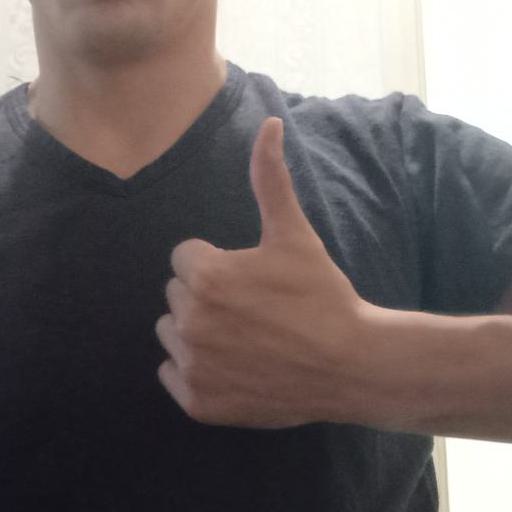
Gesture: like